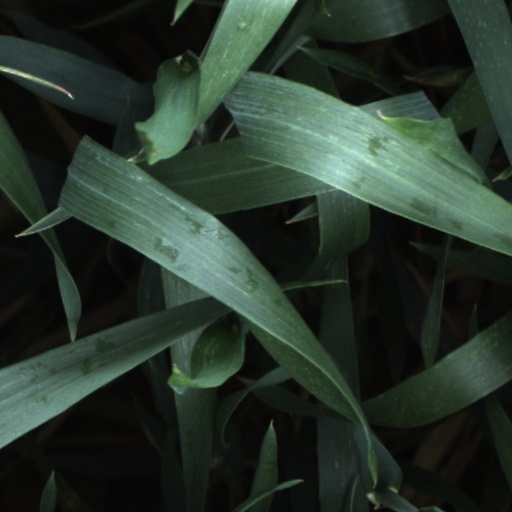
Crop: wheat